Cranbrook, Bellevue Hill

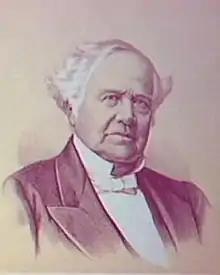
Robert Towns (–1873)

In 1864 Tooth sold Cranbrook to Robert Towns who was a successful Sydney merchant, shipping company owner, the founder of the city of Townsville, Queensland and a Member of the New South Wales Legislative Council. He was married to Sophia Wentworth (sister to William Wentworth) and had two sons and three daughters. When Towns died in 1873, Cranbrook was sold.